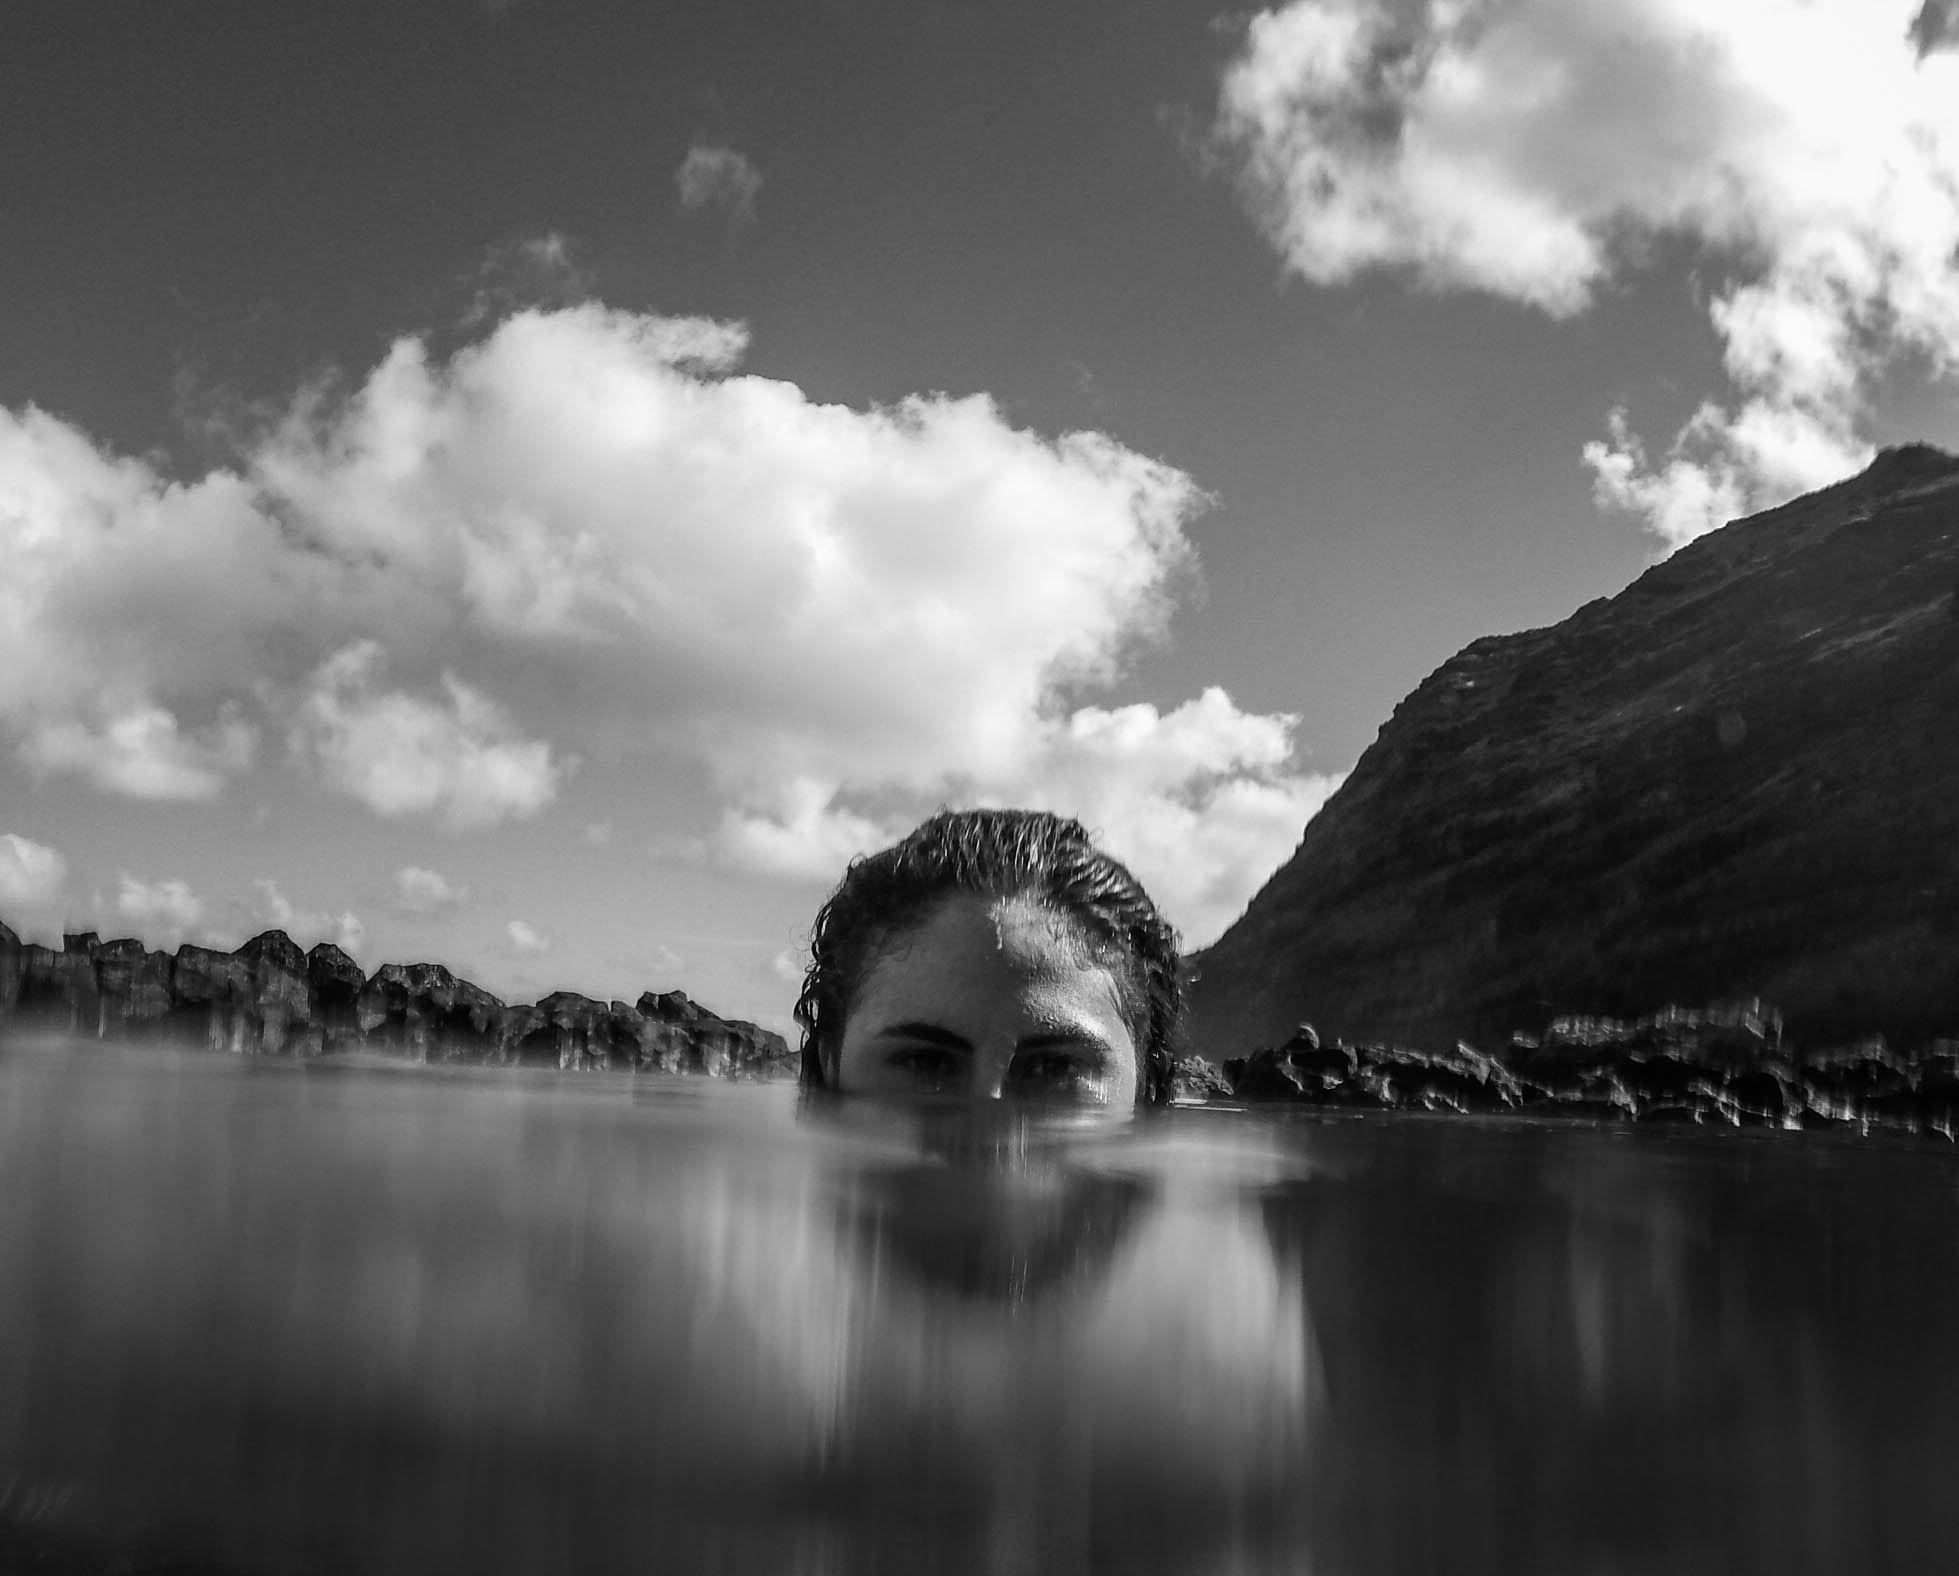
water, nature, cloud, black and white, sky, photography, sunlight, morning, reflection, darkness, black, monochrome, meteorological phenomenon, monochrome photography, atmospheric phenomenon